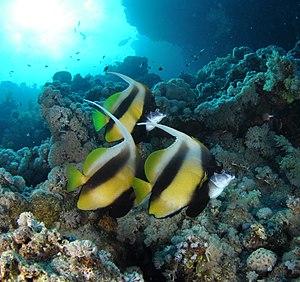
Heniochus est un genre de poissons de la famille des Chaetodontidae, que l'on appelle communément poissons cochers ou cochers.